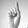
ASL letter: D